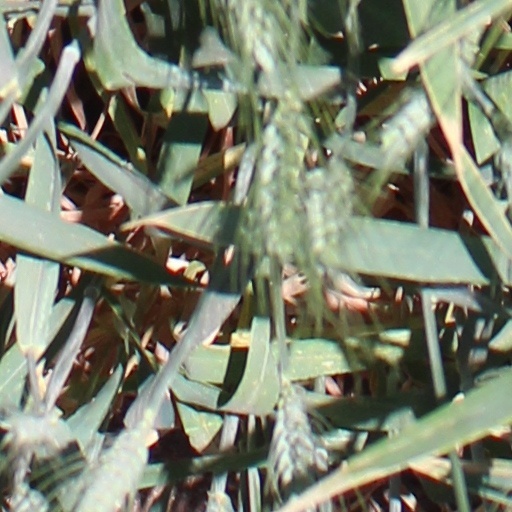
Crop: wheat